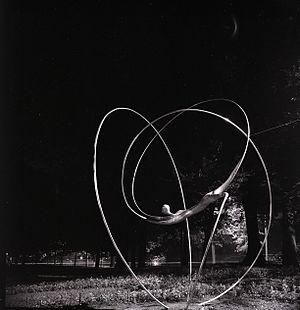
Carmelo Cappello est un sculpteur italien.